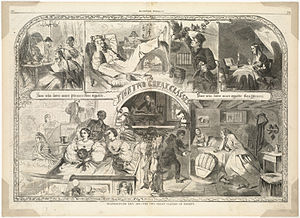
Samfundsklasse
Thanksgiving Day, 1860. -- The two great classes of society, Winslow Homer (1836-1910), træsnit
Samfundsklasse eller social klasse er et begreb i samfundsvidenskab og politisk teorier, hvor Indbyggerne i et samfund grupperes i hierarkiske sociale kategorier: over-, middel- og underklasse. Begrebet er ikke mindst centralt i sociologien. Det har været meget anvendt i den politiske debat, ikke mindst af marxistisk og socialistisk inspirerede bevægelser. Ordets oprindelse kommer af det latinske substantiv classis: afdeling. Begrebet må ikke forveksles med social rang, der betegner den anseelse, som samfundsgrupper har i samfundet.